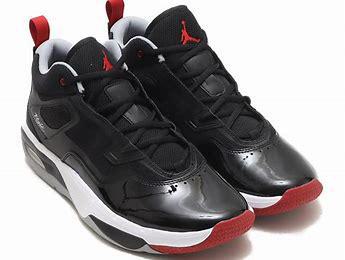
Brand: Jordan
Model: Stay Loyal 3